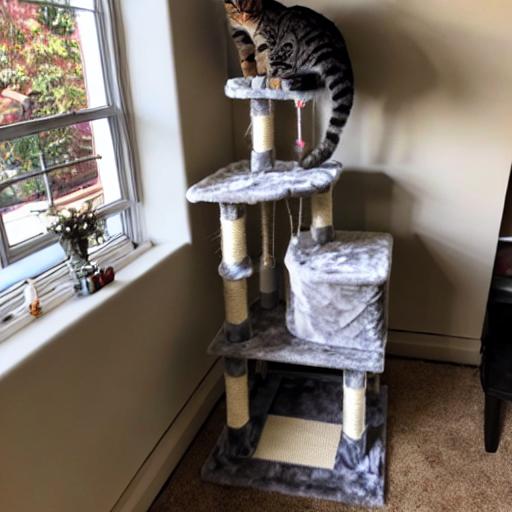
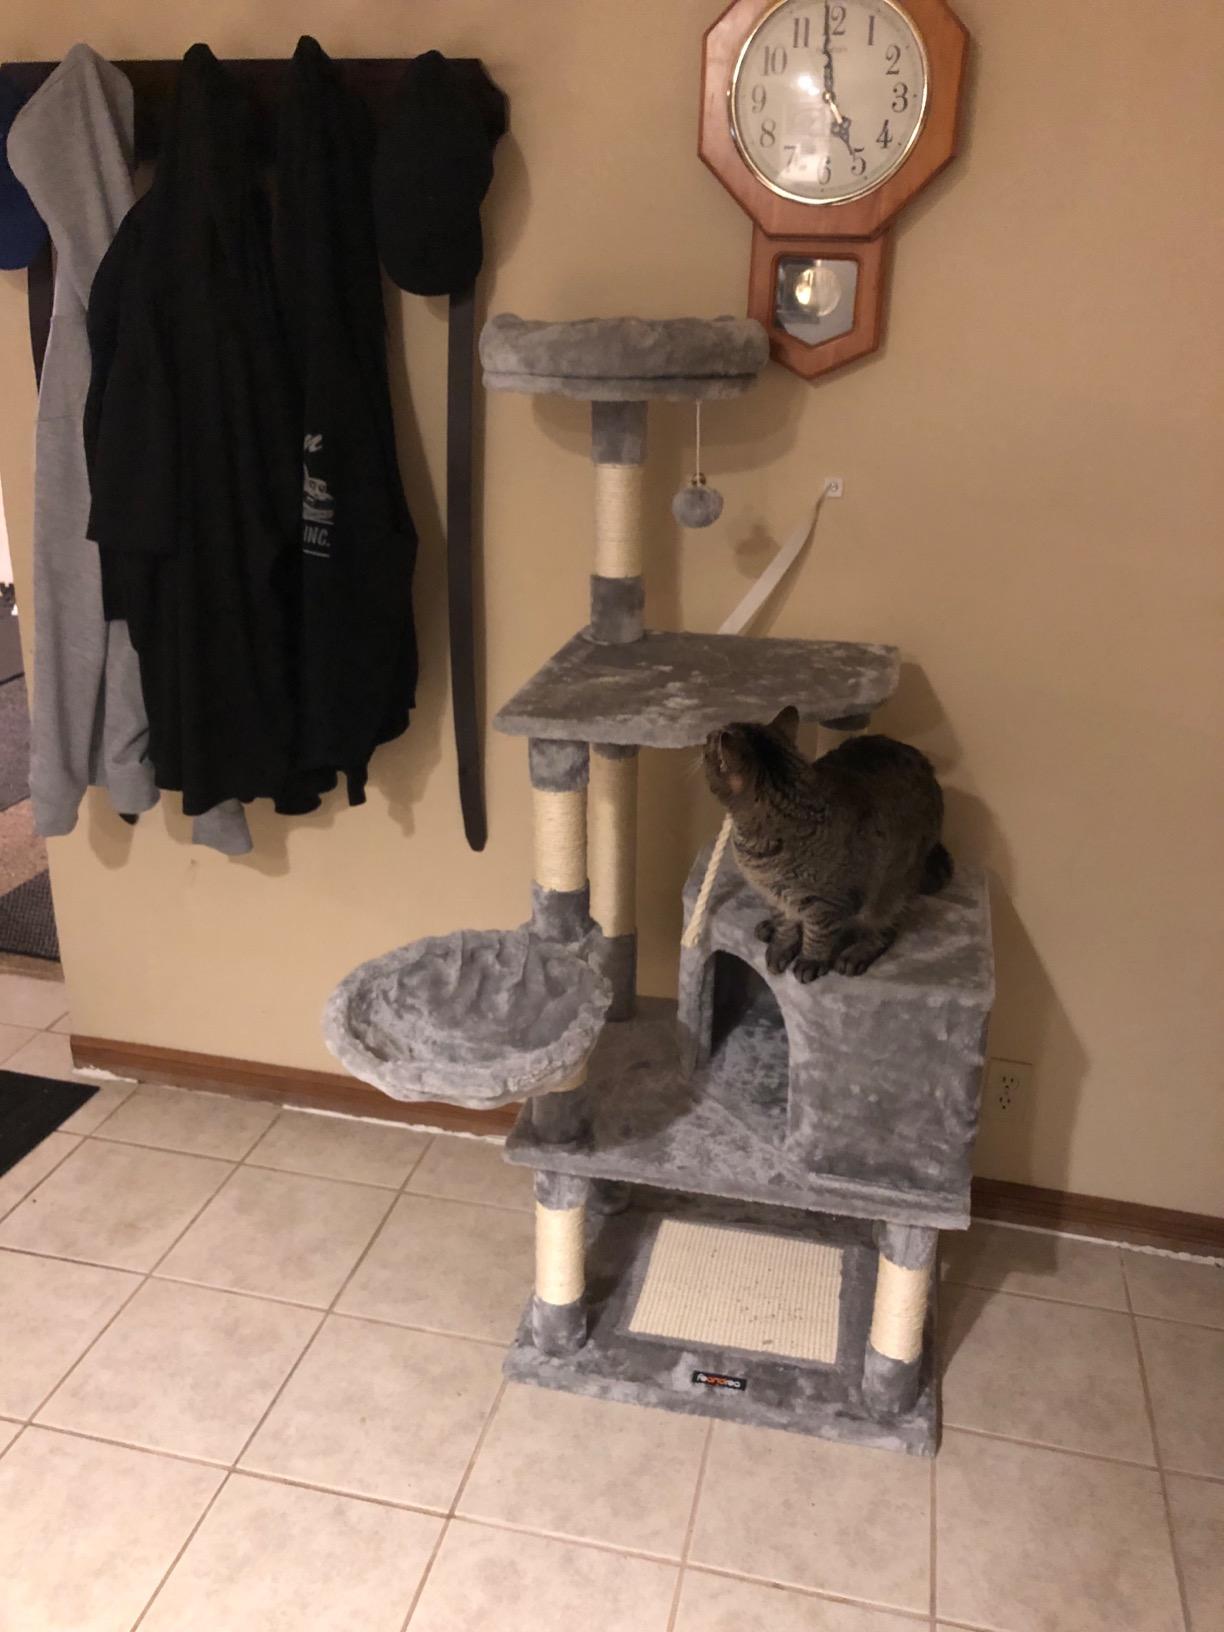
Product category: items_cat tree
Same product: no